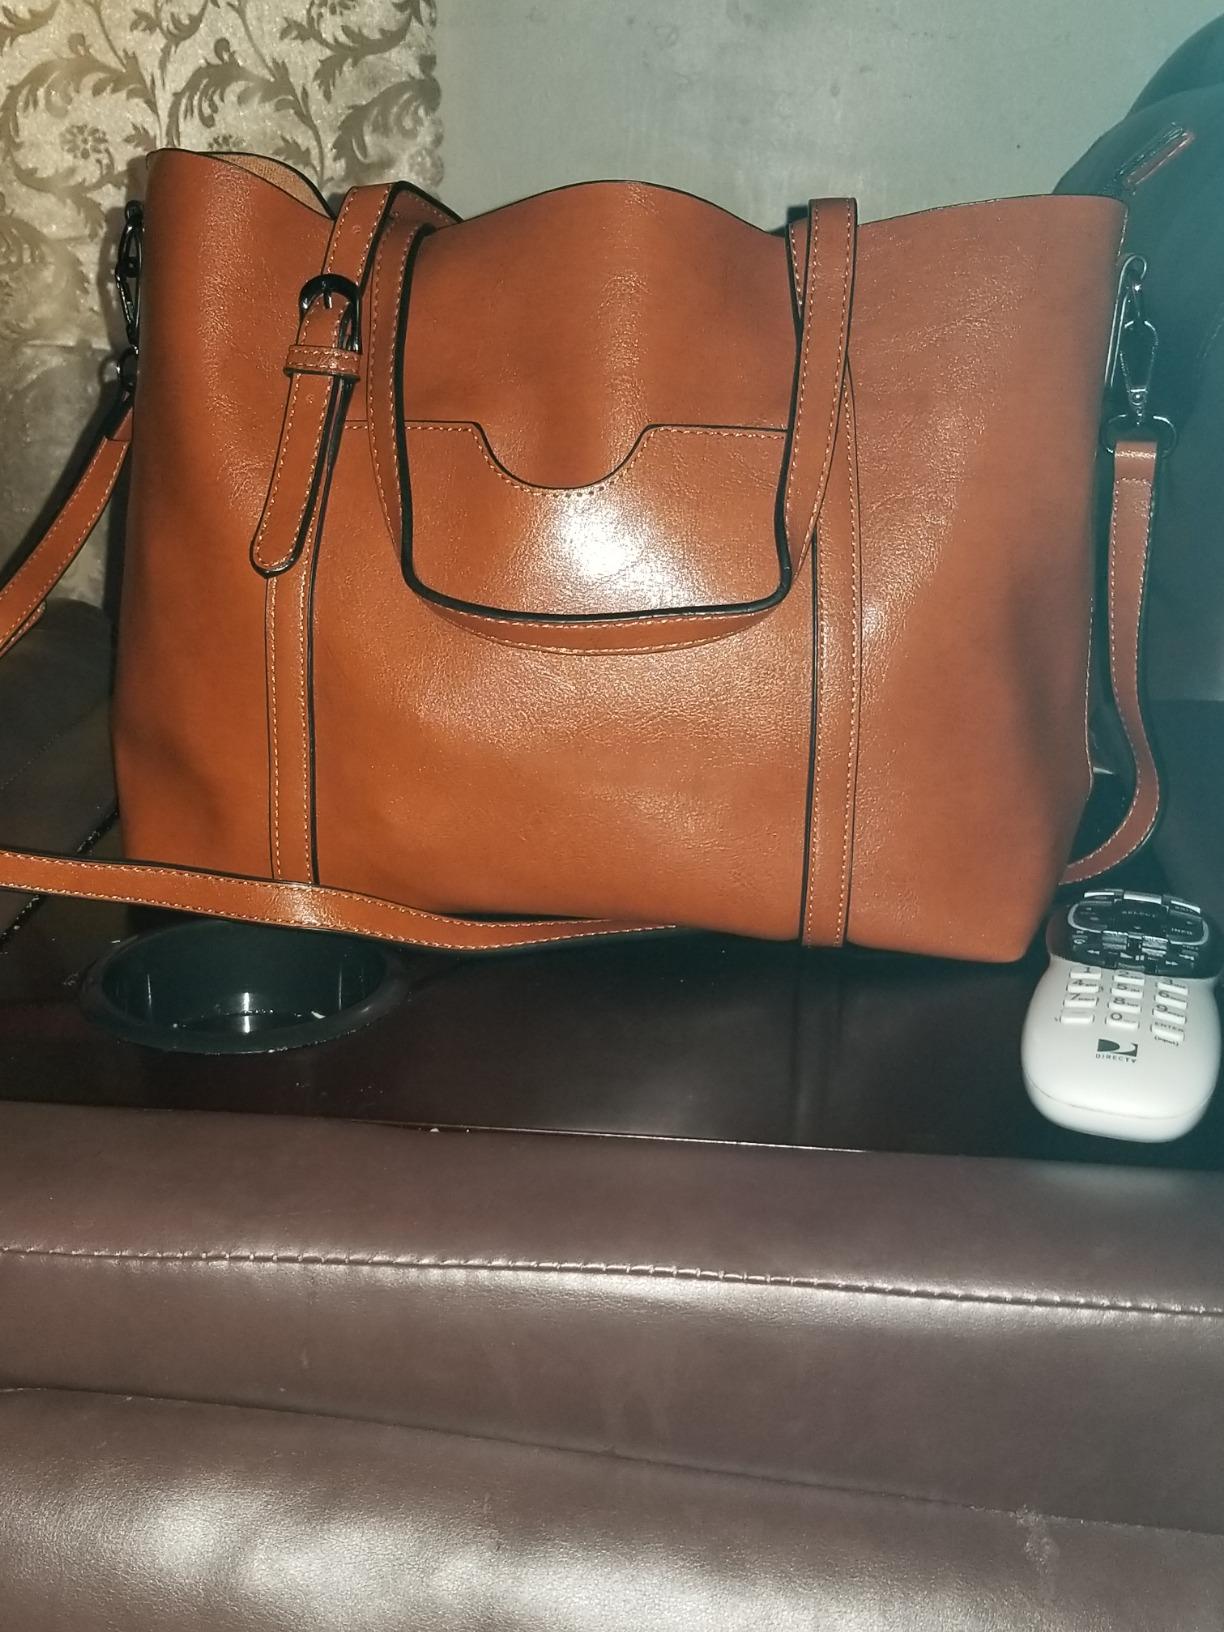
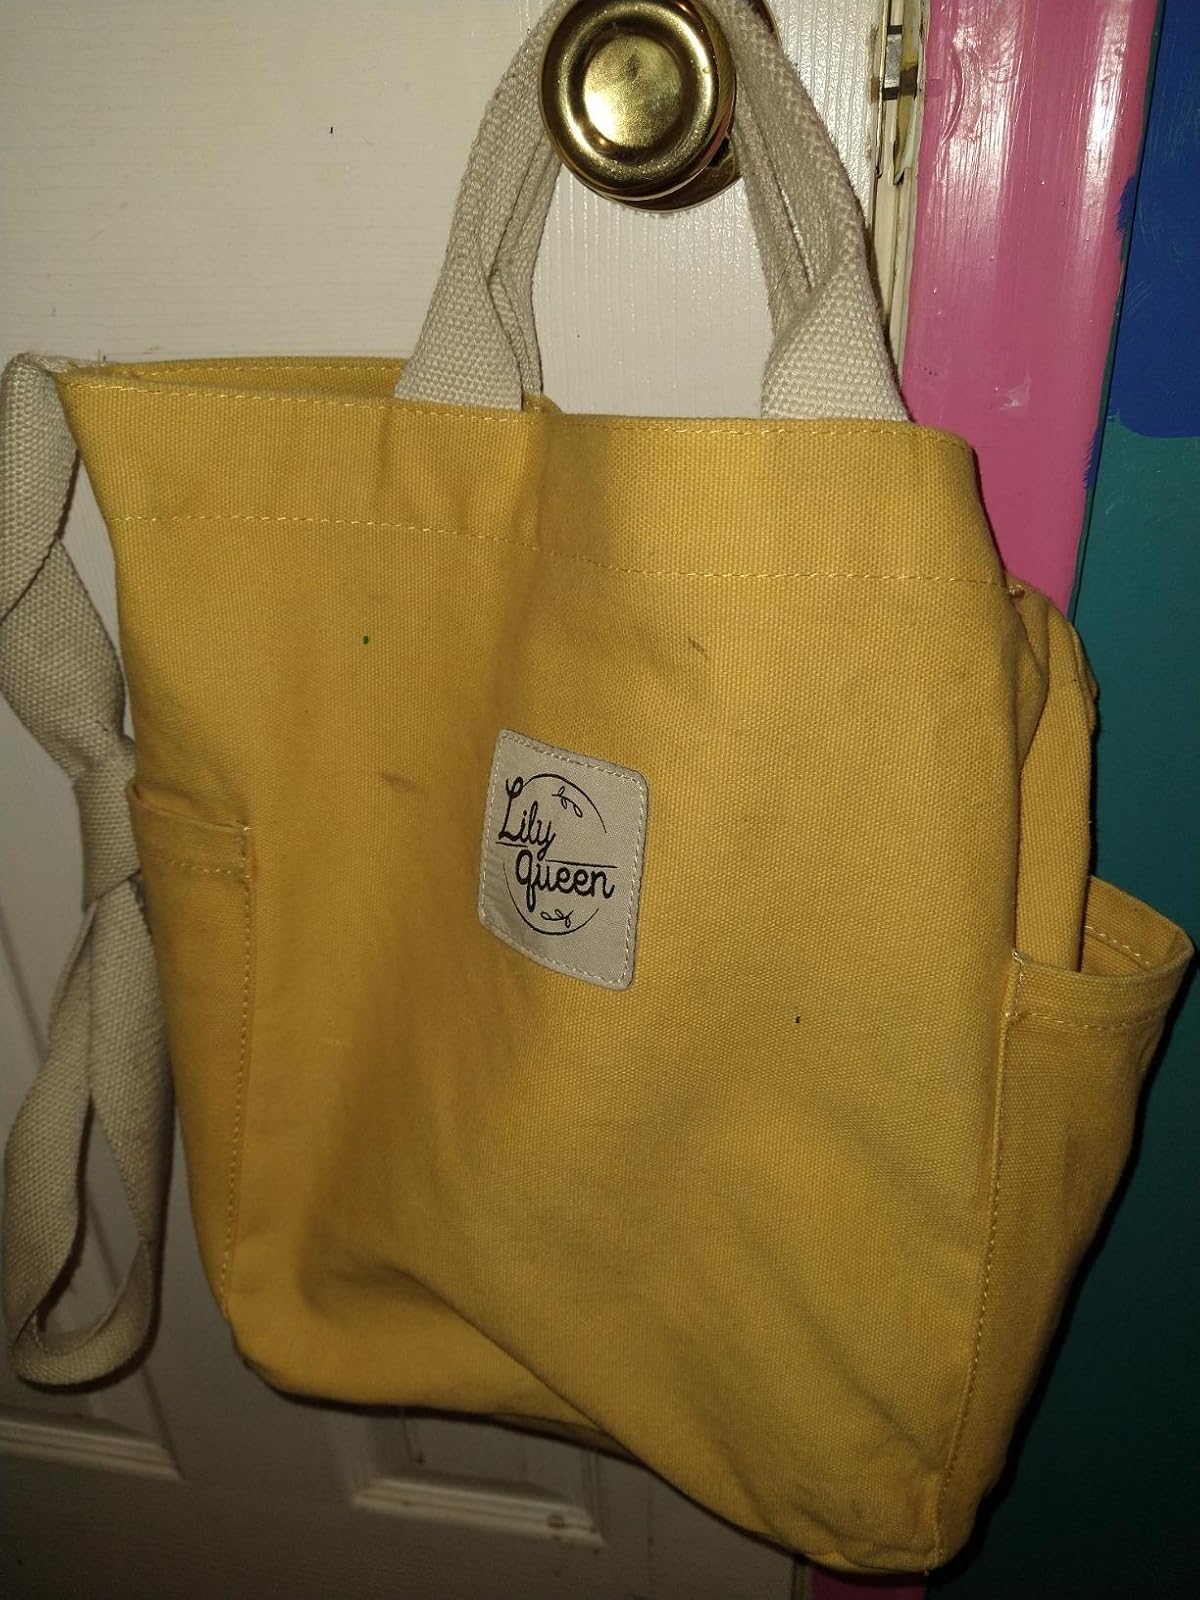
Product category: accessories_handbag
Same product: no